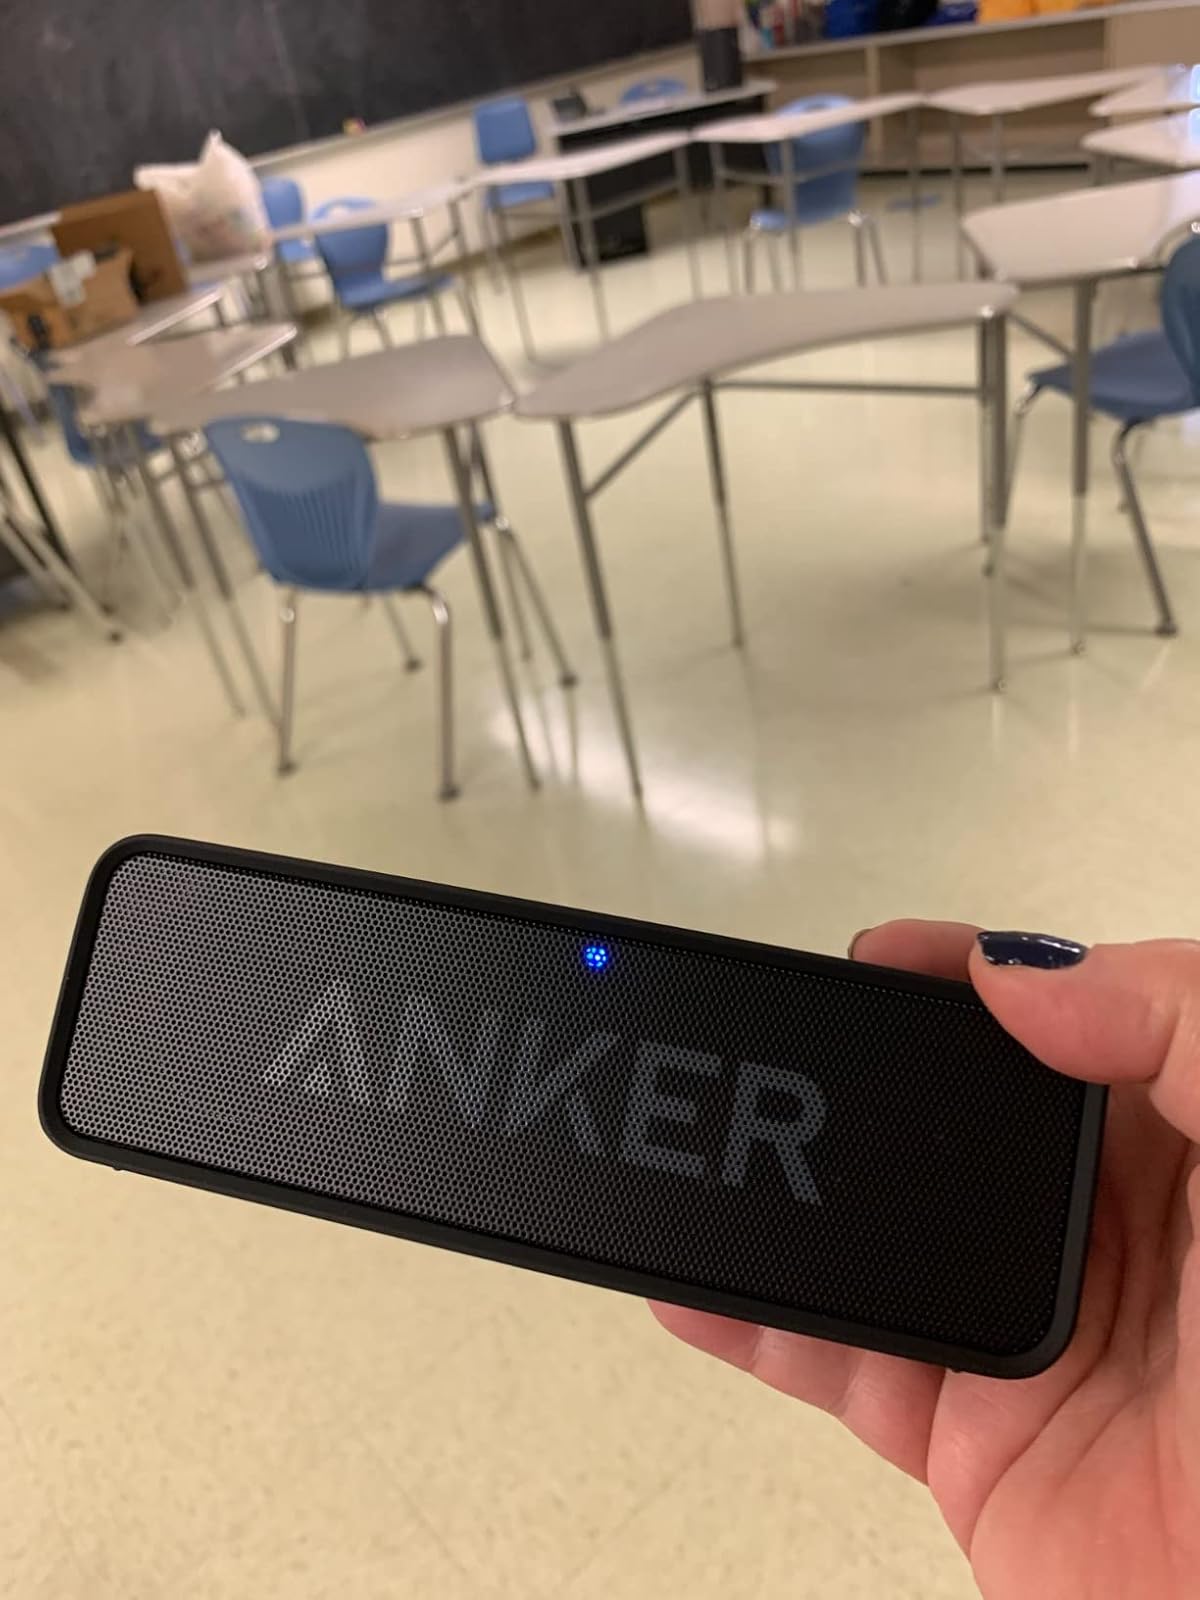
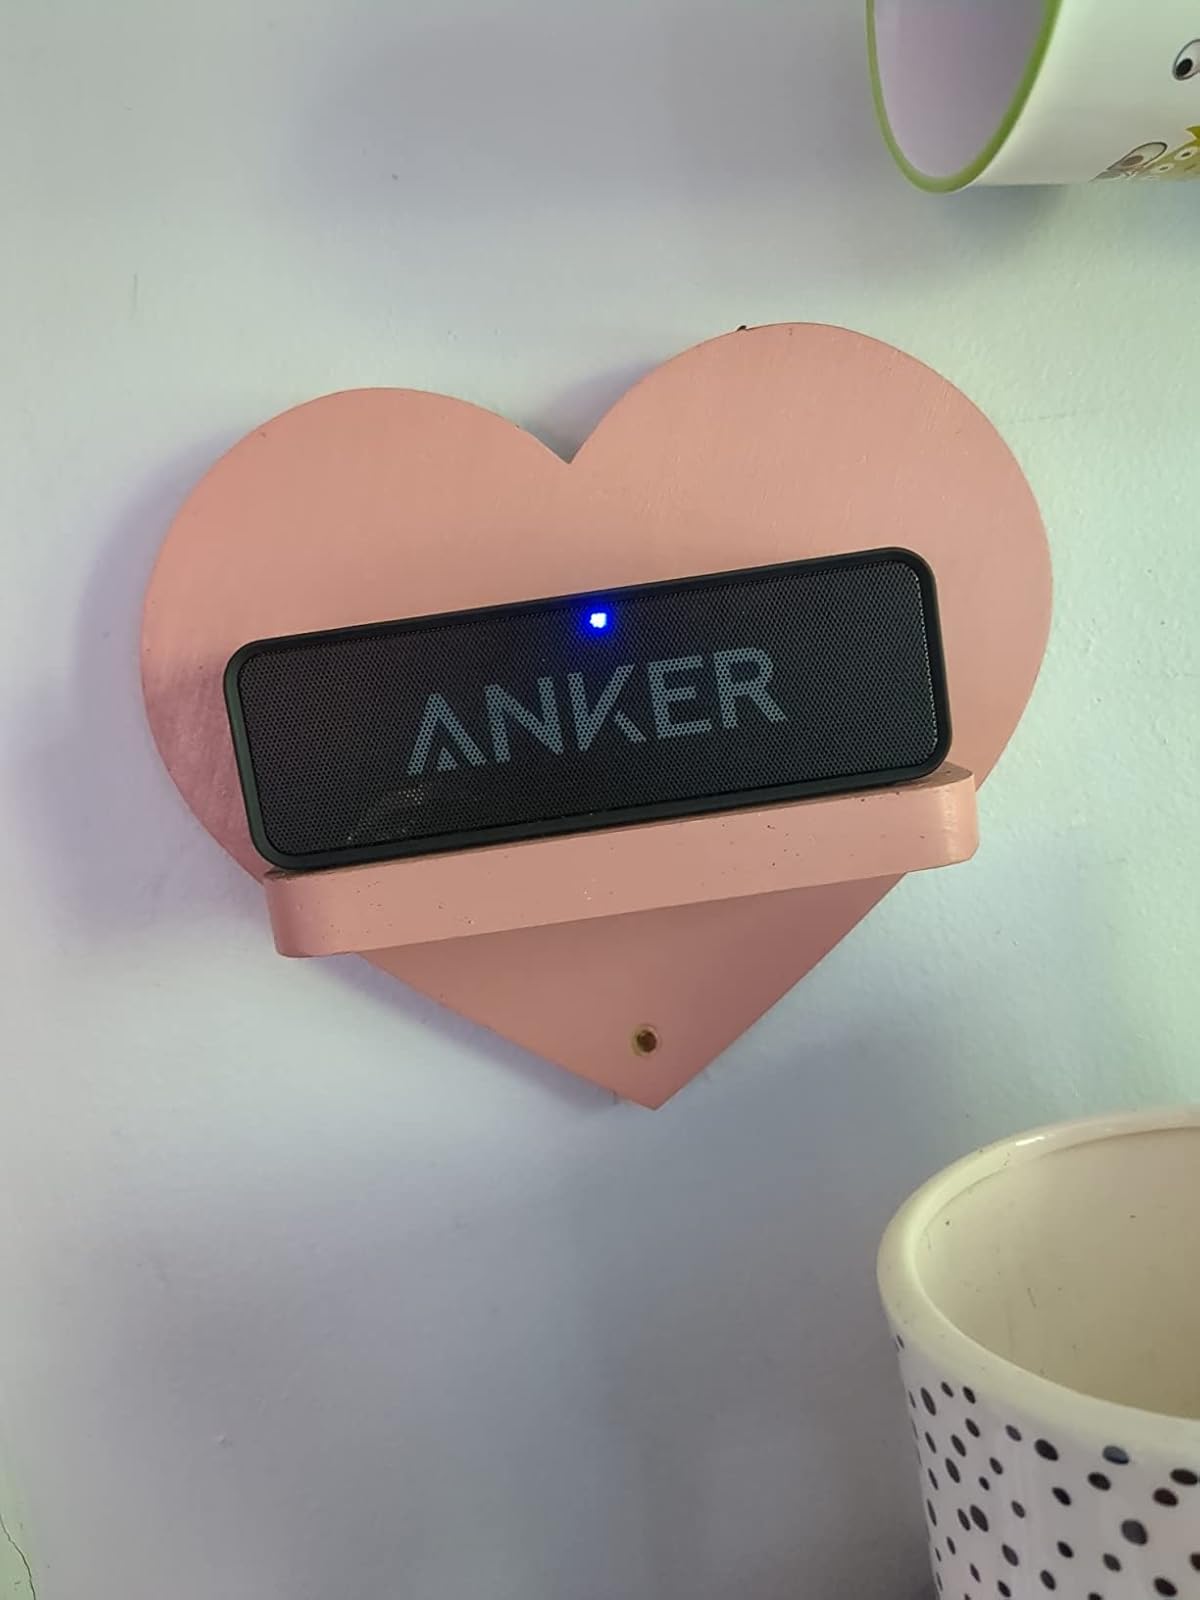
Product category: speaker
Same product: yes